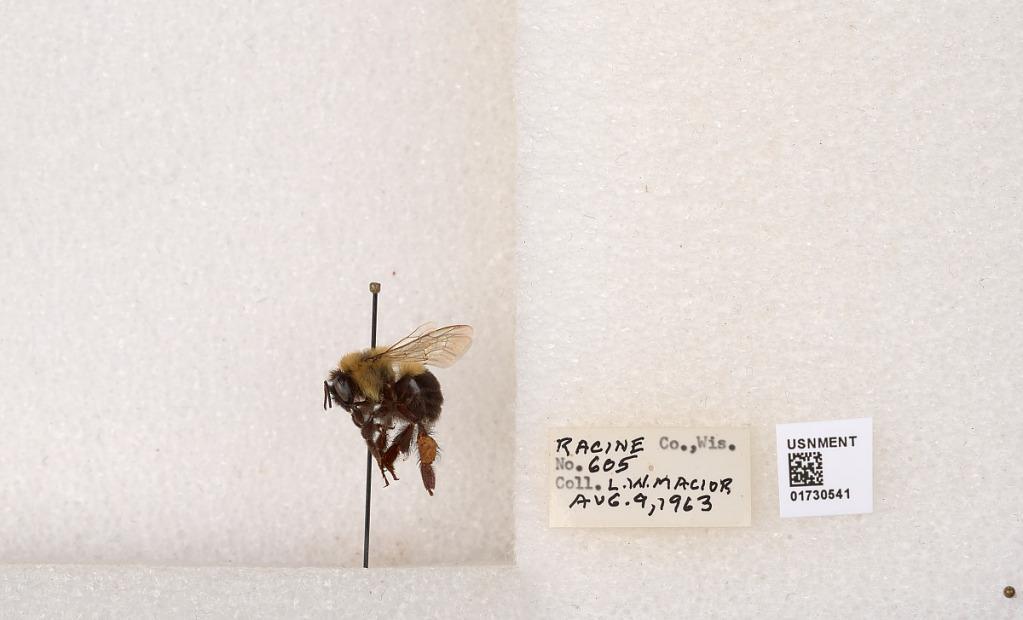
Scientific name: Bombus impatiens Cresson
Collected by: L. Macior
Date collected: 1963-8-9
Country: United States
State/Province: Wisconsin
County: Racine
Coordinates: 42.7299, -87.8123